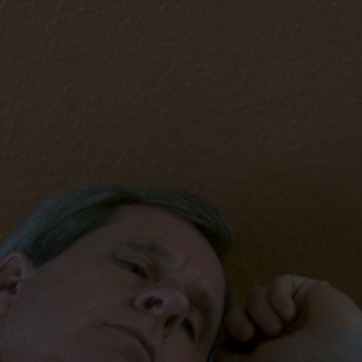
Material: painted